Railroad Bill

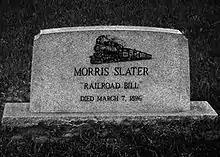
Headstone on Railroad Bill's grave in St. John's Cemetery, Pensacola, Florida.

Morris Slater (died March 7, 1896) was an African American, notable for his dramatic escapes from the law in the style of Robin Hood. He acquired the name Railroad Bill. Although there was a price on his head for some years, he evaded capture through ingenuity and exceptional athletic abilities. He was eventually shot dead in an ambush at a store he was known to visit. Slater is celebrated in the folk-ballad """Railroad Bill" (Roud 4181), which has been recorded by numerous artists, including Lonnie Donegan, Taj Mahal, Bob Dylan, Joan Baez, Andrew Bird, Roger McGuinn, Doc Watson, and Dave Alvin.